Tercera Federación

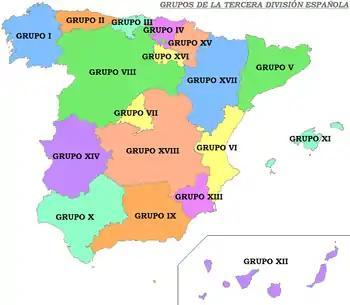
Groups of Tercera Federación

Tercera Federación, previously known as Tercera RFEF, is the fifth tier of the Spanish football league system. It is below the "La Liga", "Segunda División", and its fellow semi-professional divisions "Primera Federación" and "Segunda Federación". It was founded in 1929 as the third tier, and dropped down to the fourth and fifth tiers in 1977 and 2021, respectively.